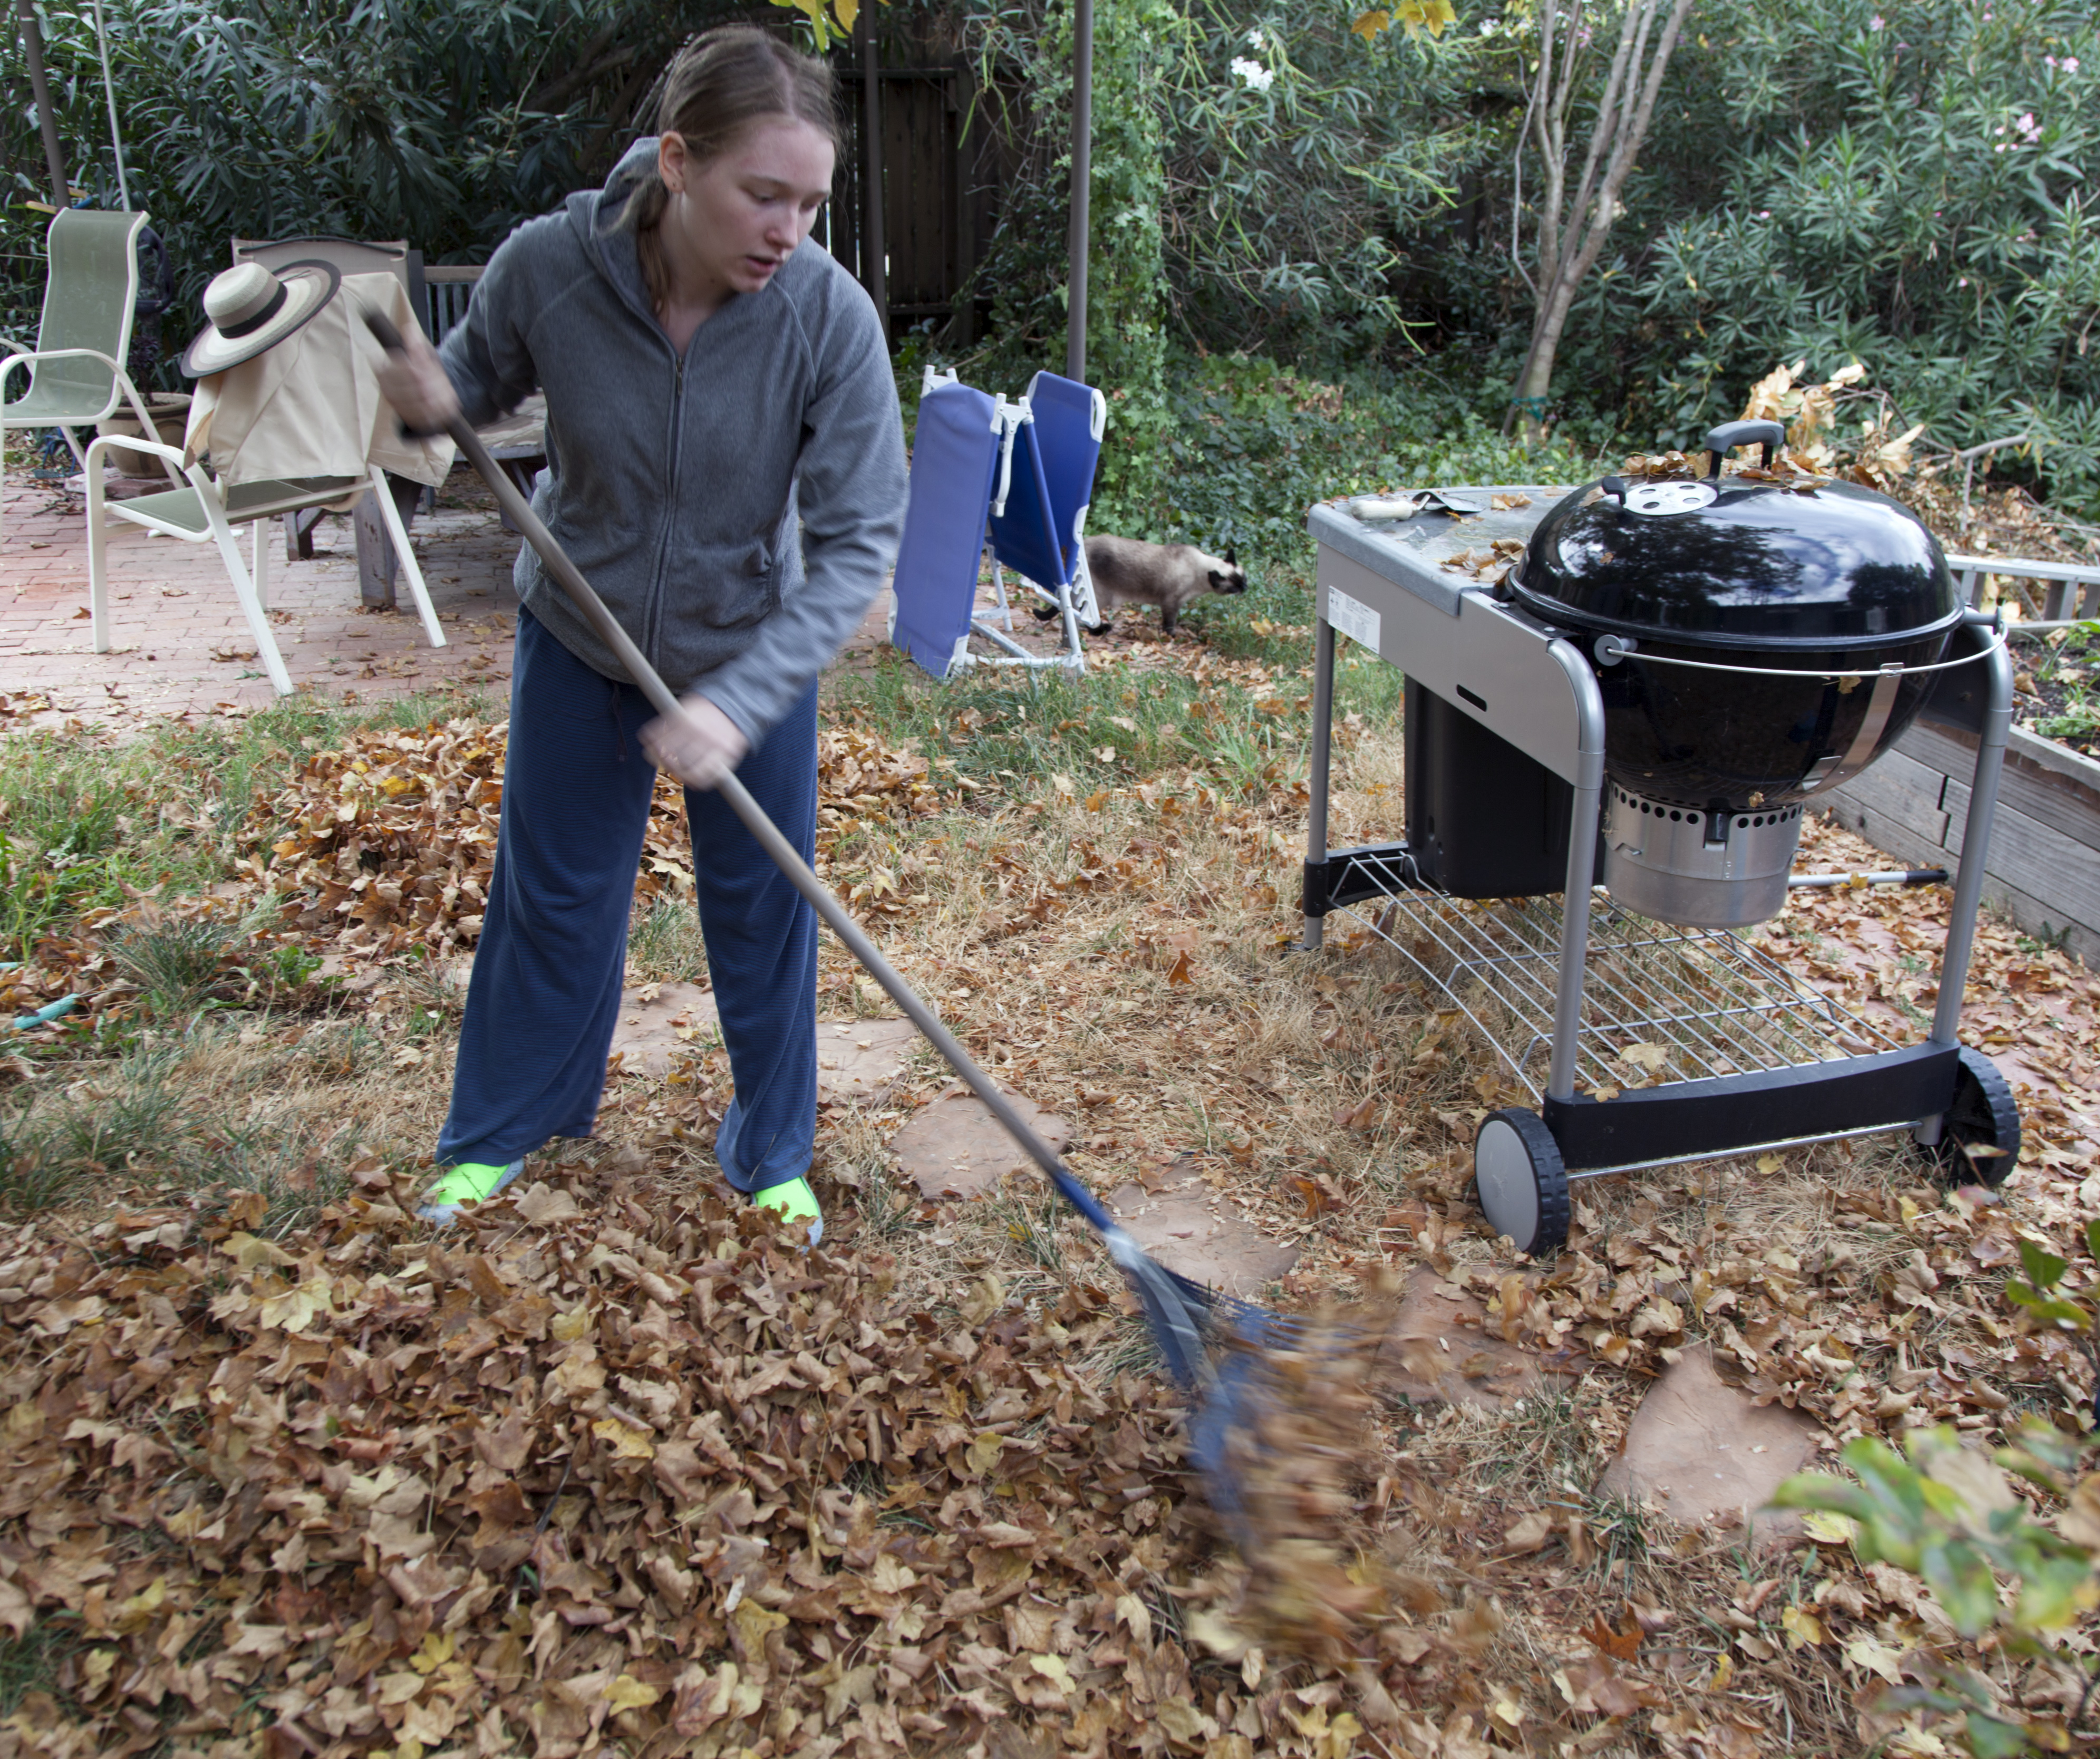
woman, lawn, fall, autumn, backyard, soil, agriculture, garden, trees, leaves, yard, rake, 365, sacramento, 3652015imstillstanding, gardener, webber, seaons, raking